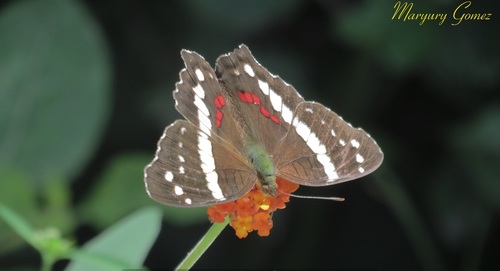
Scientific name: Anartia fatima
Common name: Banded peacock
Family: Nymphalidae
Order: Lepidoptera
Pollinator type: Primary pollinator
Habitat: Open areas and gardens
Geographic range: South America
Conservation status: Least Concern